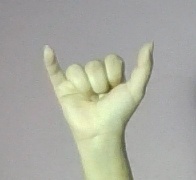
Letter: ya